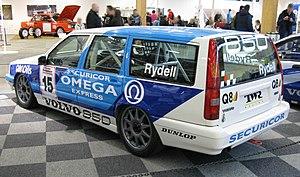
Les Volvo 850 et S70 sont des automobiles du constructeur suédois Volvo. Il s'agit d'une familiale, un segment historique pour le constructeur suédois. La 850 s'est intercalée entre les compactes 440/460 et les routières 940/960. Il s'agissait de la première traction et du premier modèle à être équipé des fameux 5 cylindres en ligne du constructeur suédois. Deux carrosseries étaient disponibles sur la 850, une berline et un break. En 1996, la nouvelle nomenclature Volvo transforme la 850 en S70 pour la berline et V70 pour le break. La véritable remplaçante des 850/S70 est la S60 lancée en 2000.